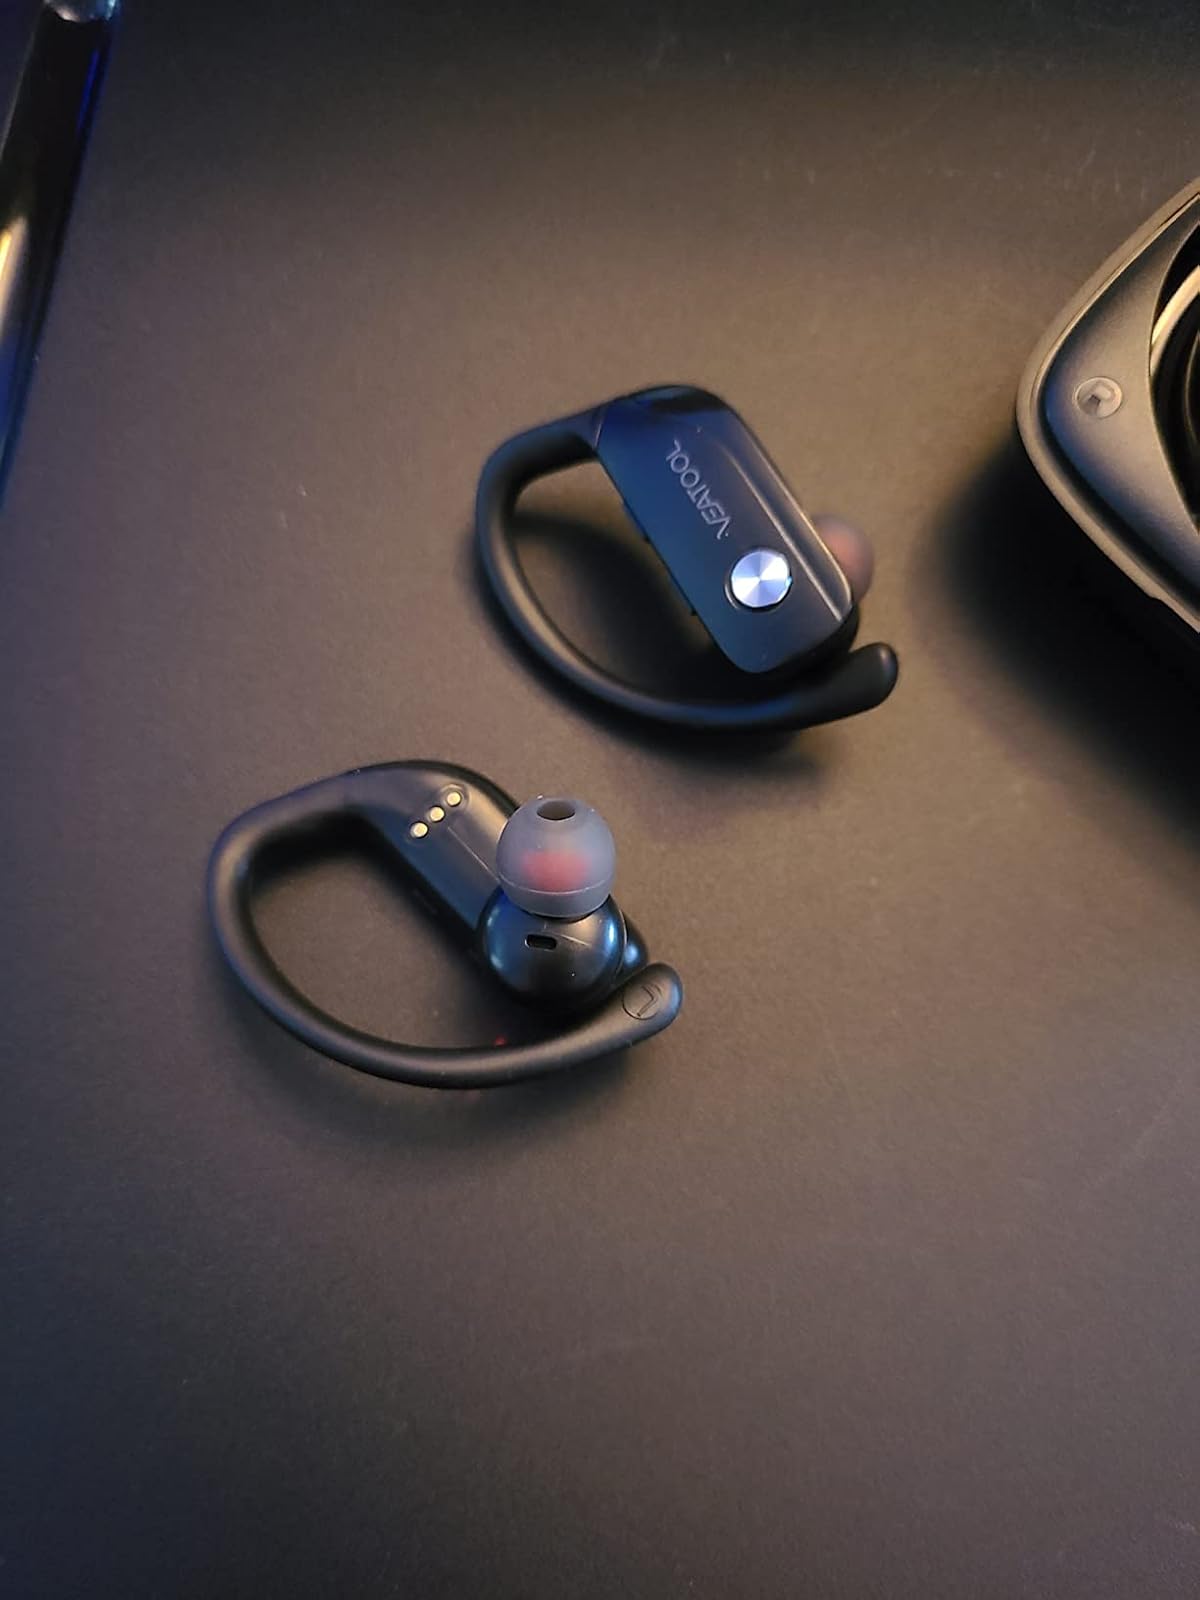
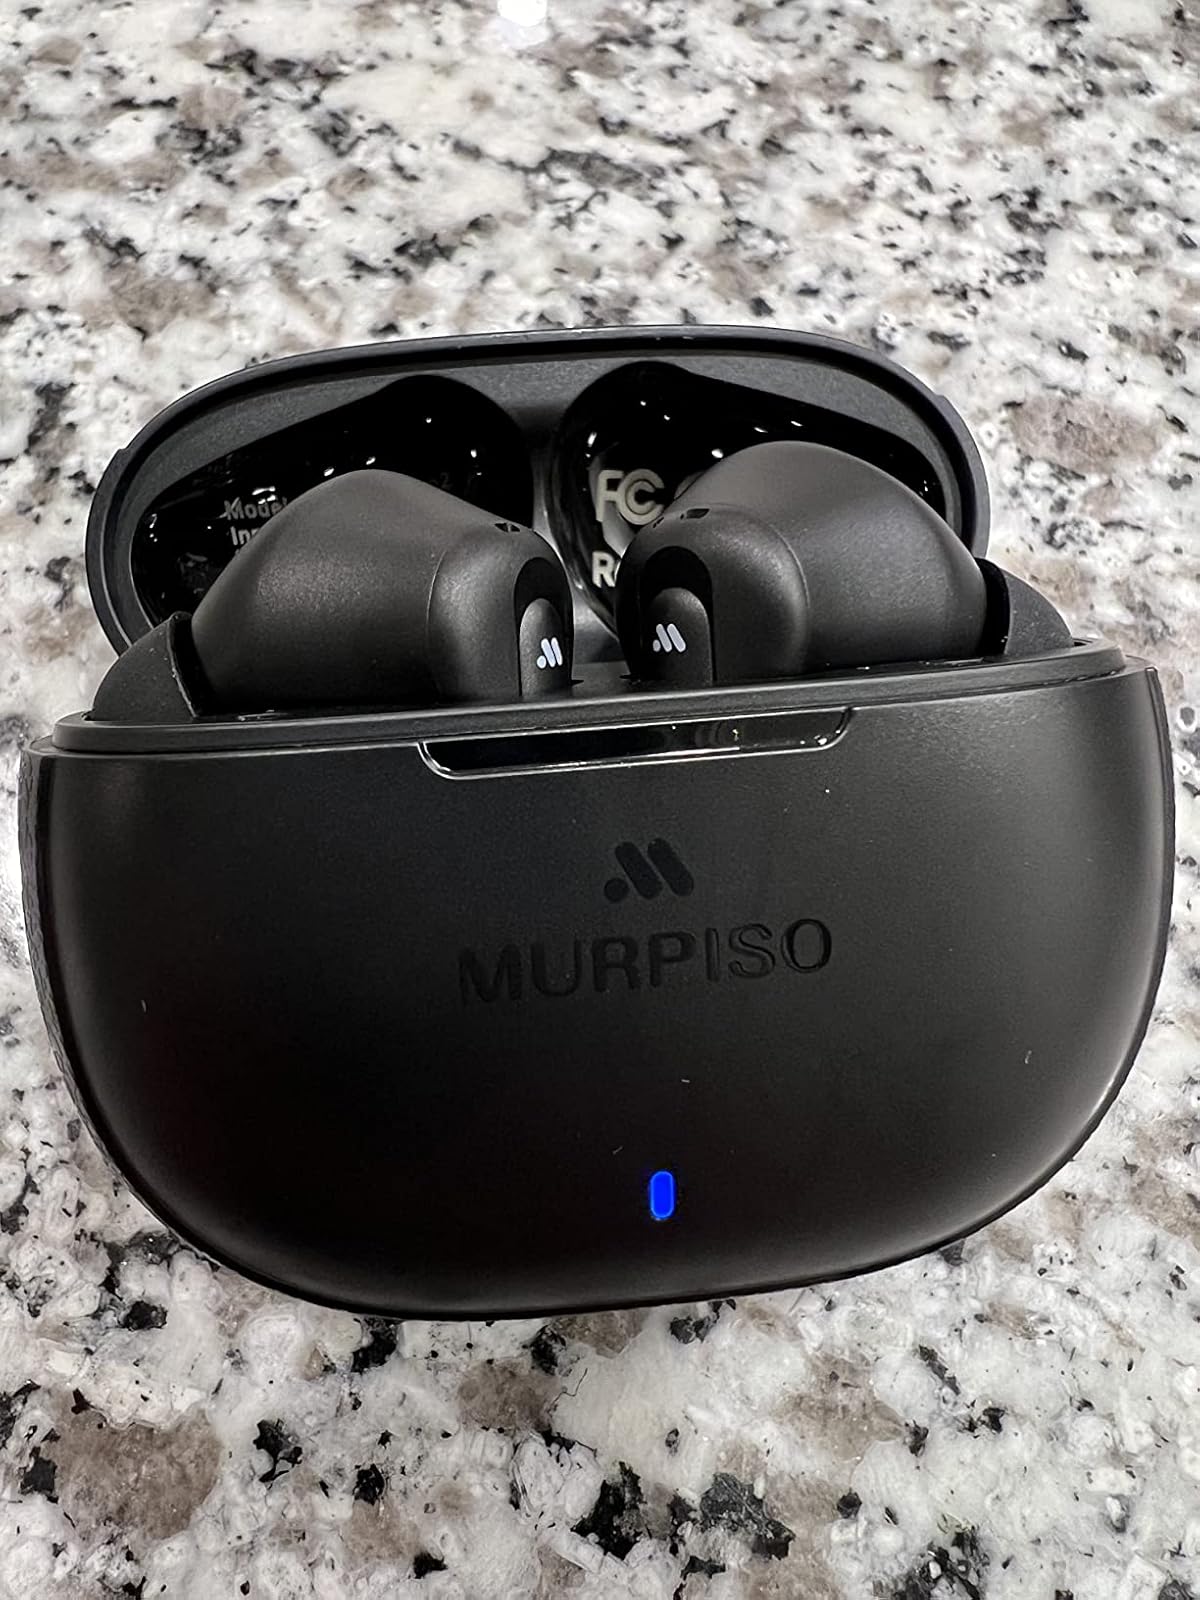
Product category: earbuds
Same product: no